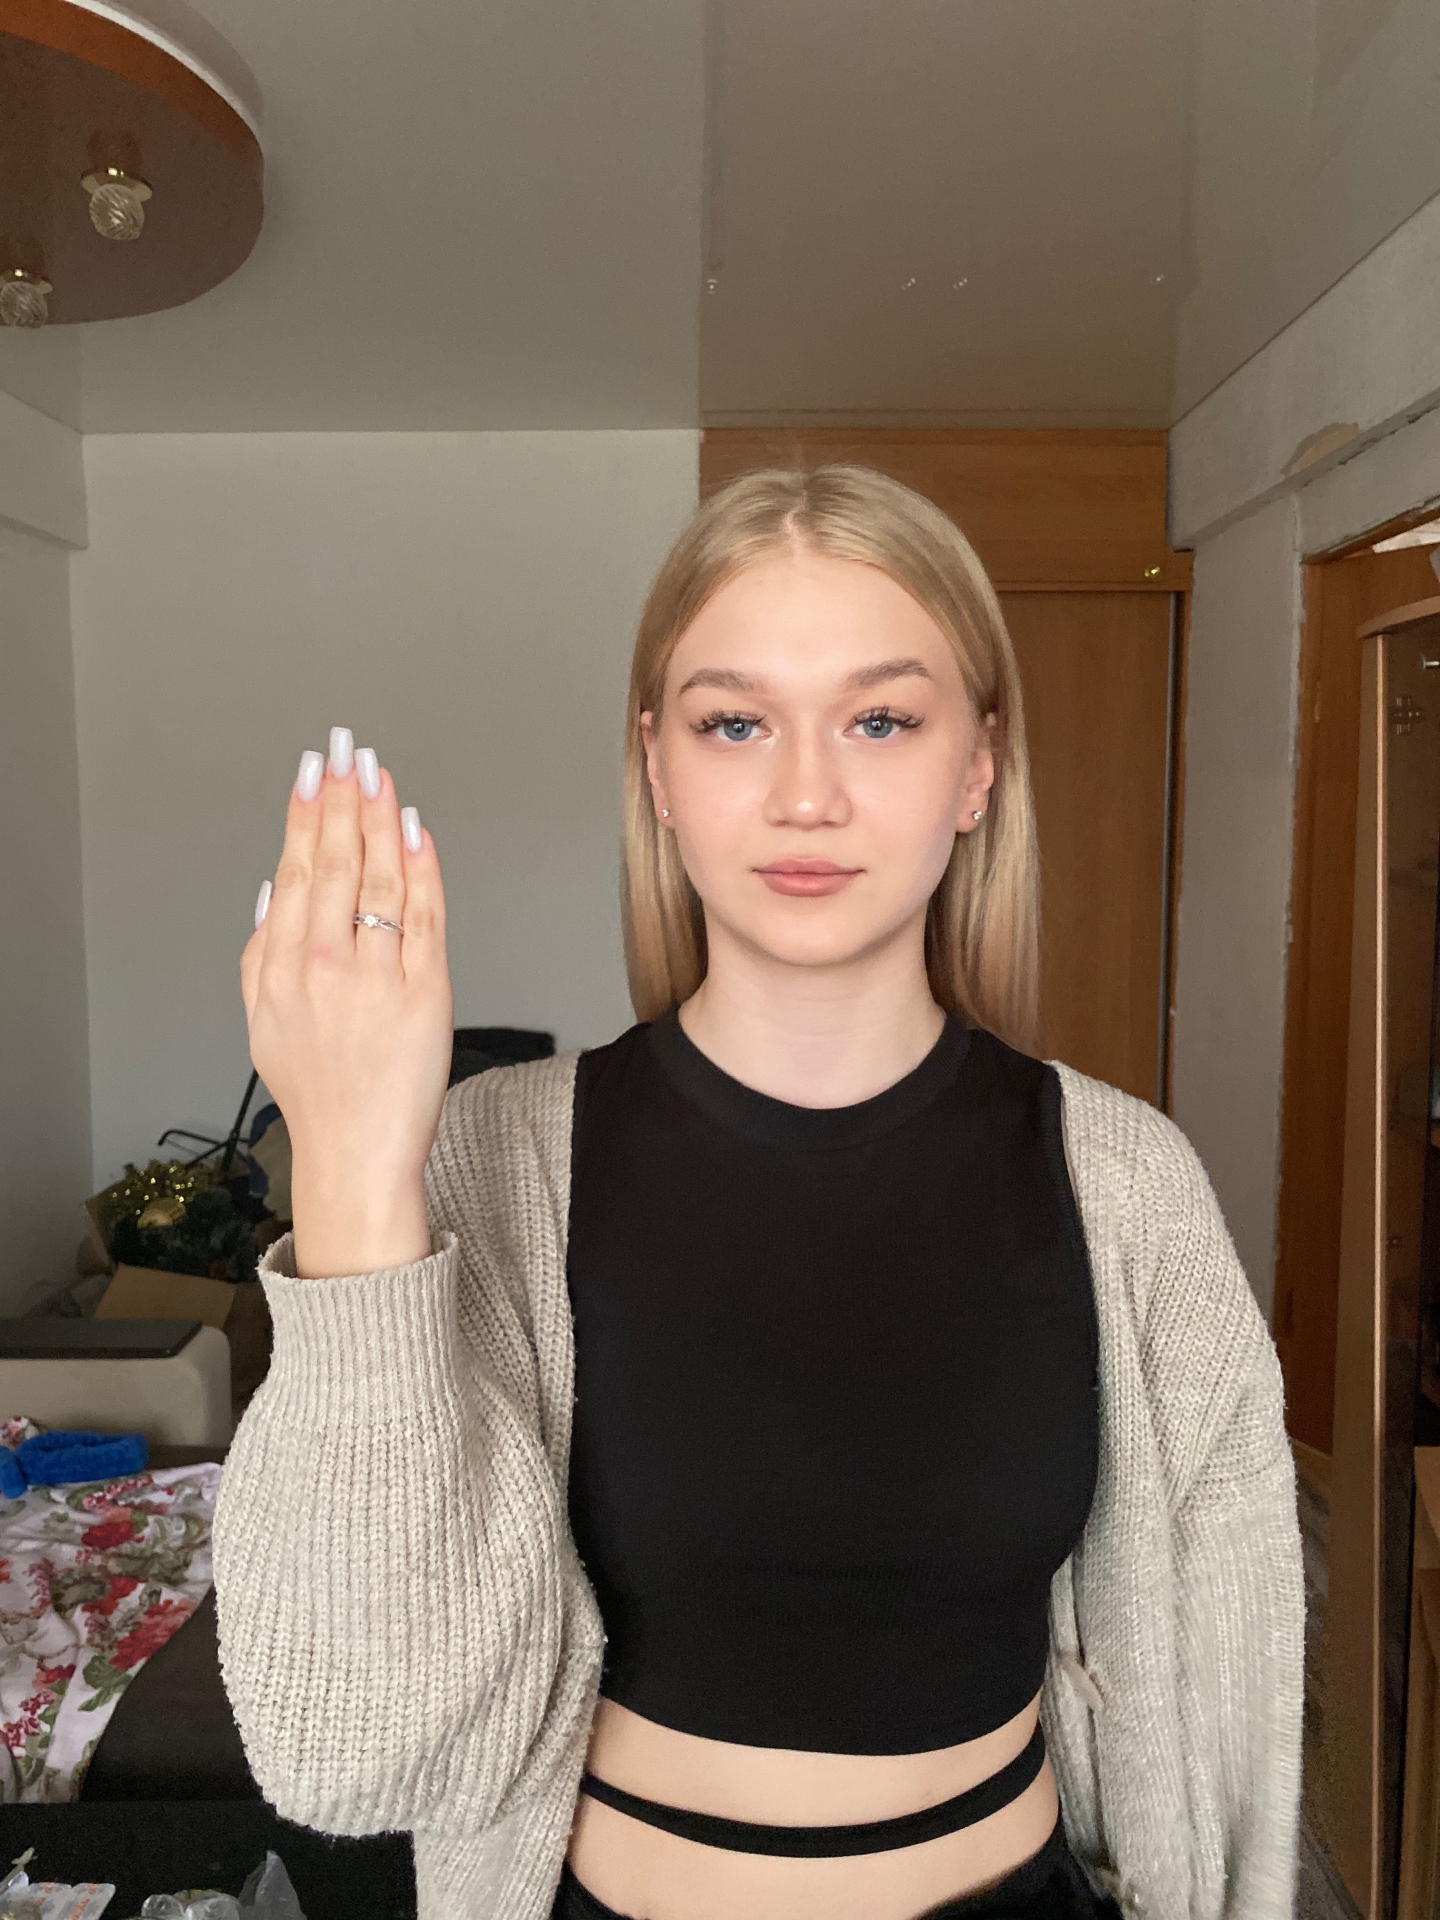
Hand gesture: stop_inverted